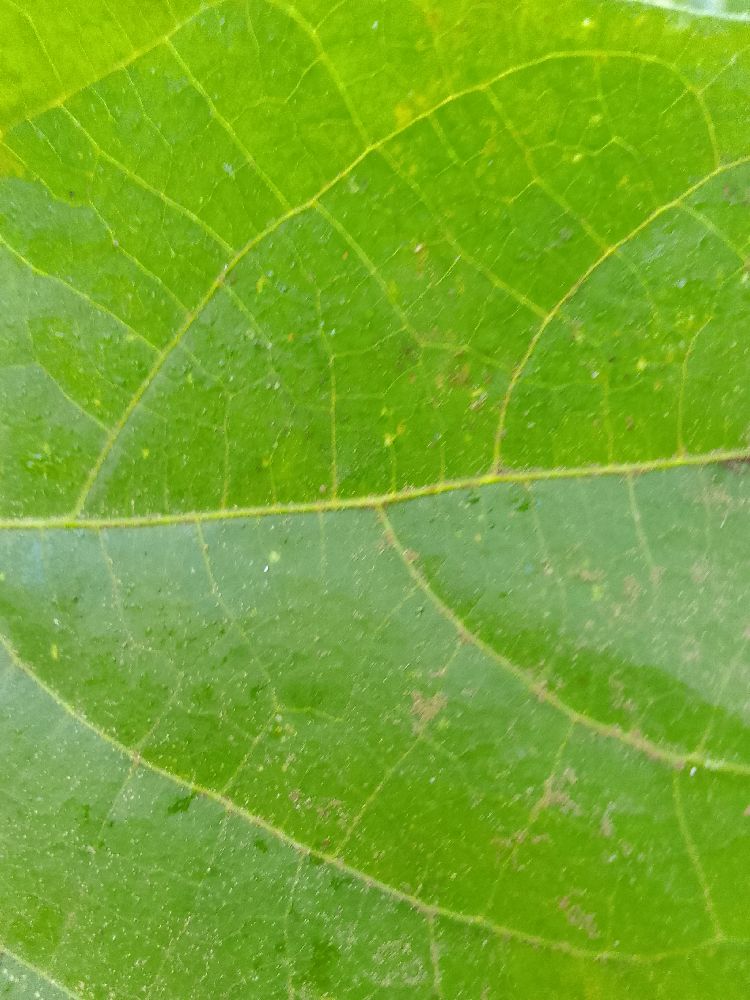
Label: healthy